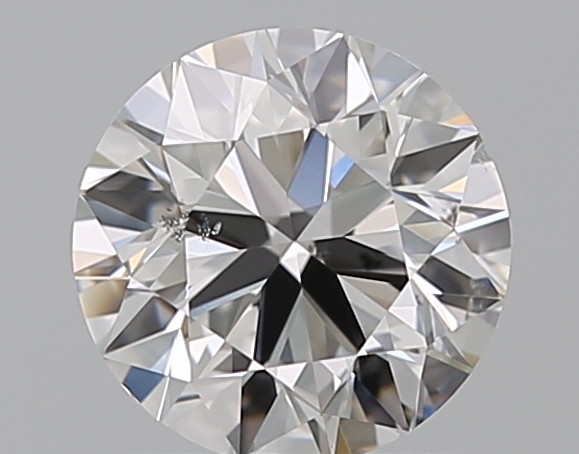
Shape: round
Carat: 1
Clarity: SI1
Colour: F
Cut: VG
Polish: EX
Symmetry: GD
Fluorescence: N
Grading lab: GIA
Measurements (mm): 6.24 x 6.26 x 3.99